1812–1819 Ottoman plague epidemic

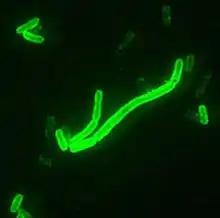
Yersinia pestis

The 1812–1819 Ottoman plague epidemic was one of the last major epidemics of plague in the Ottoman Empire. This particular epidemic would cost the lives of at least 300,000 individuals. Plague epidemics occurred frequently in the Ottoman Empire between the 16th and 19th centuries.